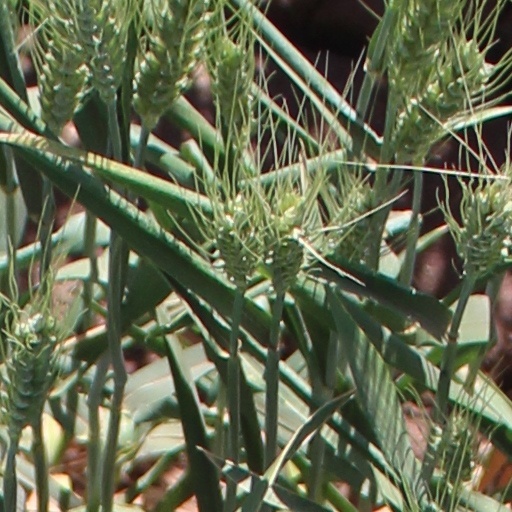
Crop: wheat